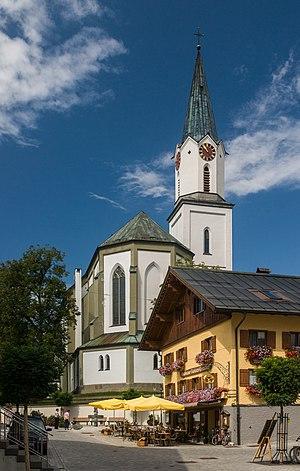
Bad Hindelang est une commune d'Allemagne, dans le land de Bavière. Il s'agit aussi d'une station de sports d'hiver.